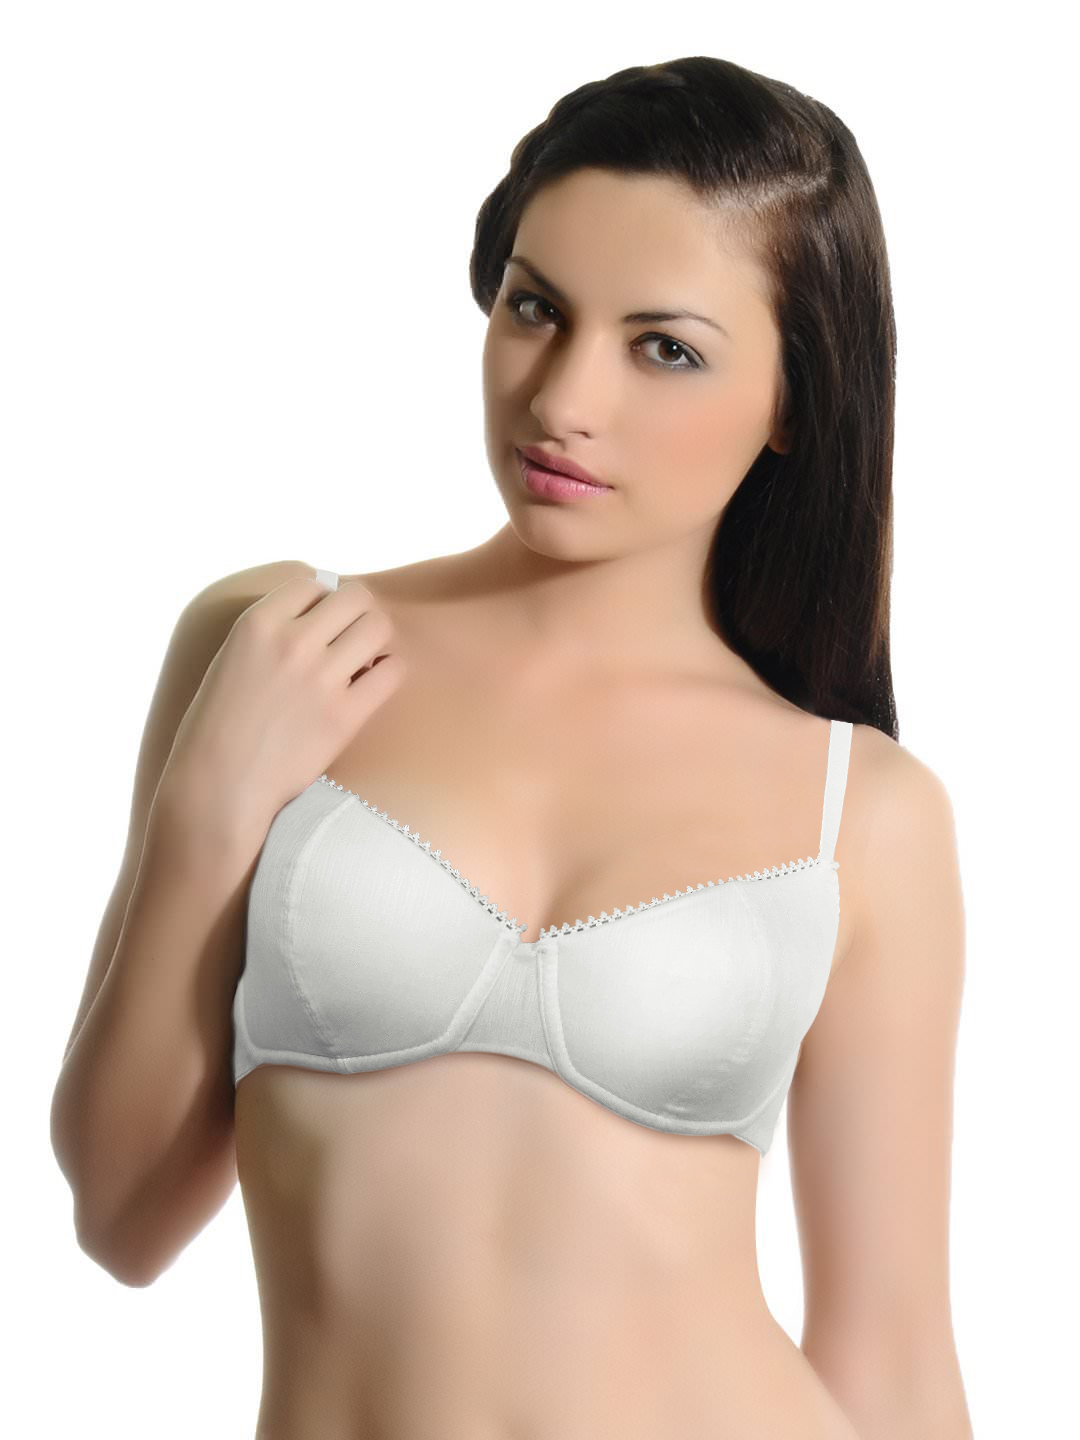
Amante White Bra BCSO01
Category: Apparel / Innerwear / Bra
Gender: Women
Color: White
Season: Winter 2015
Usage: Casual